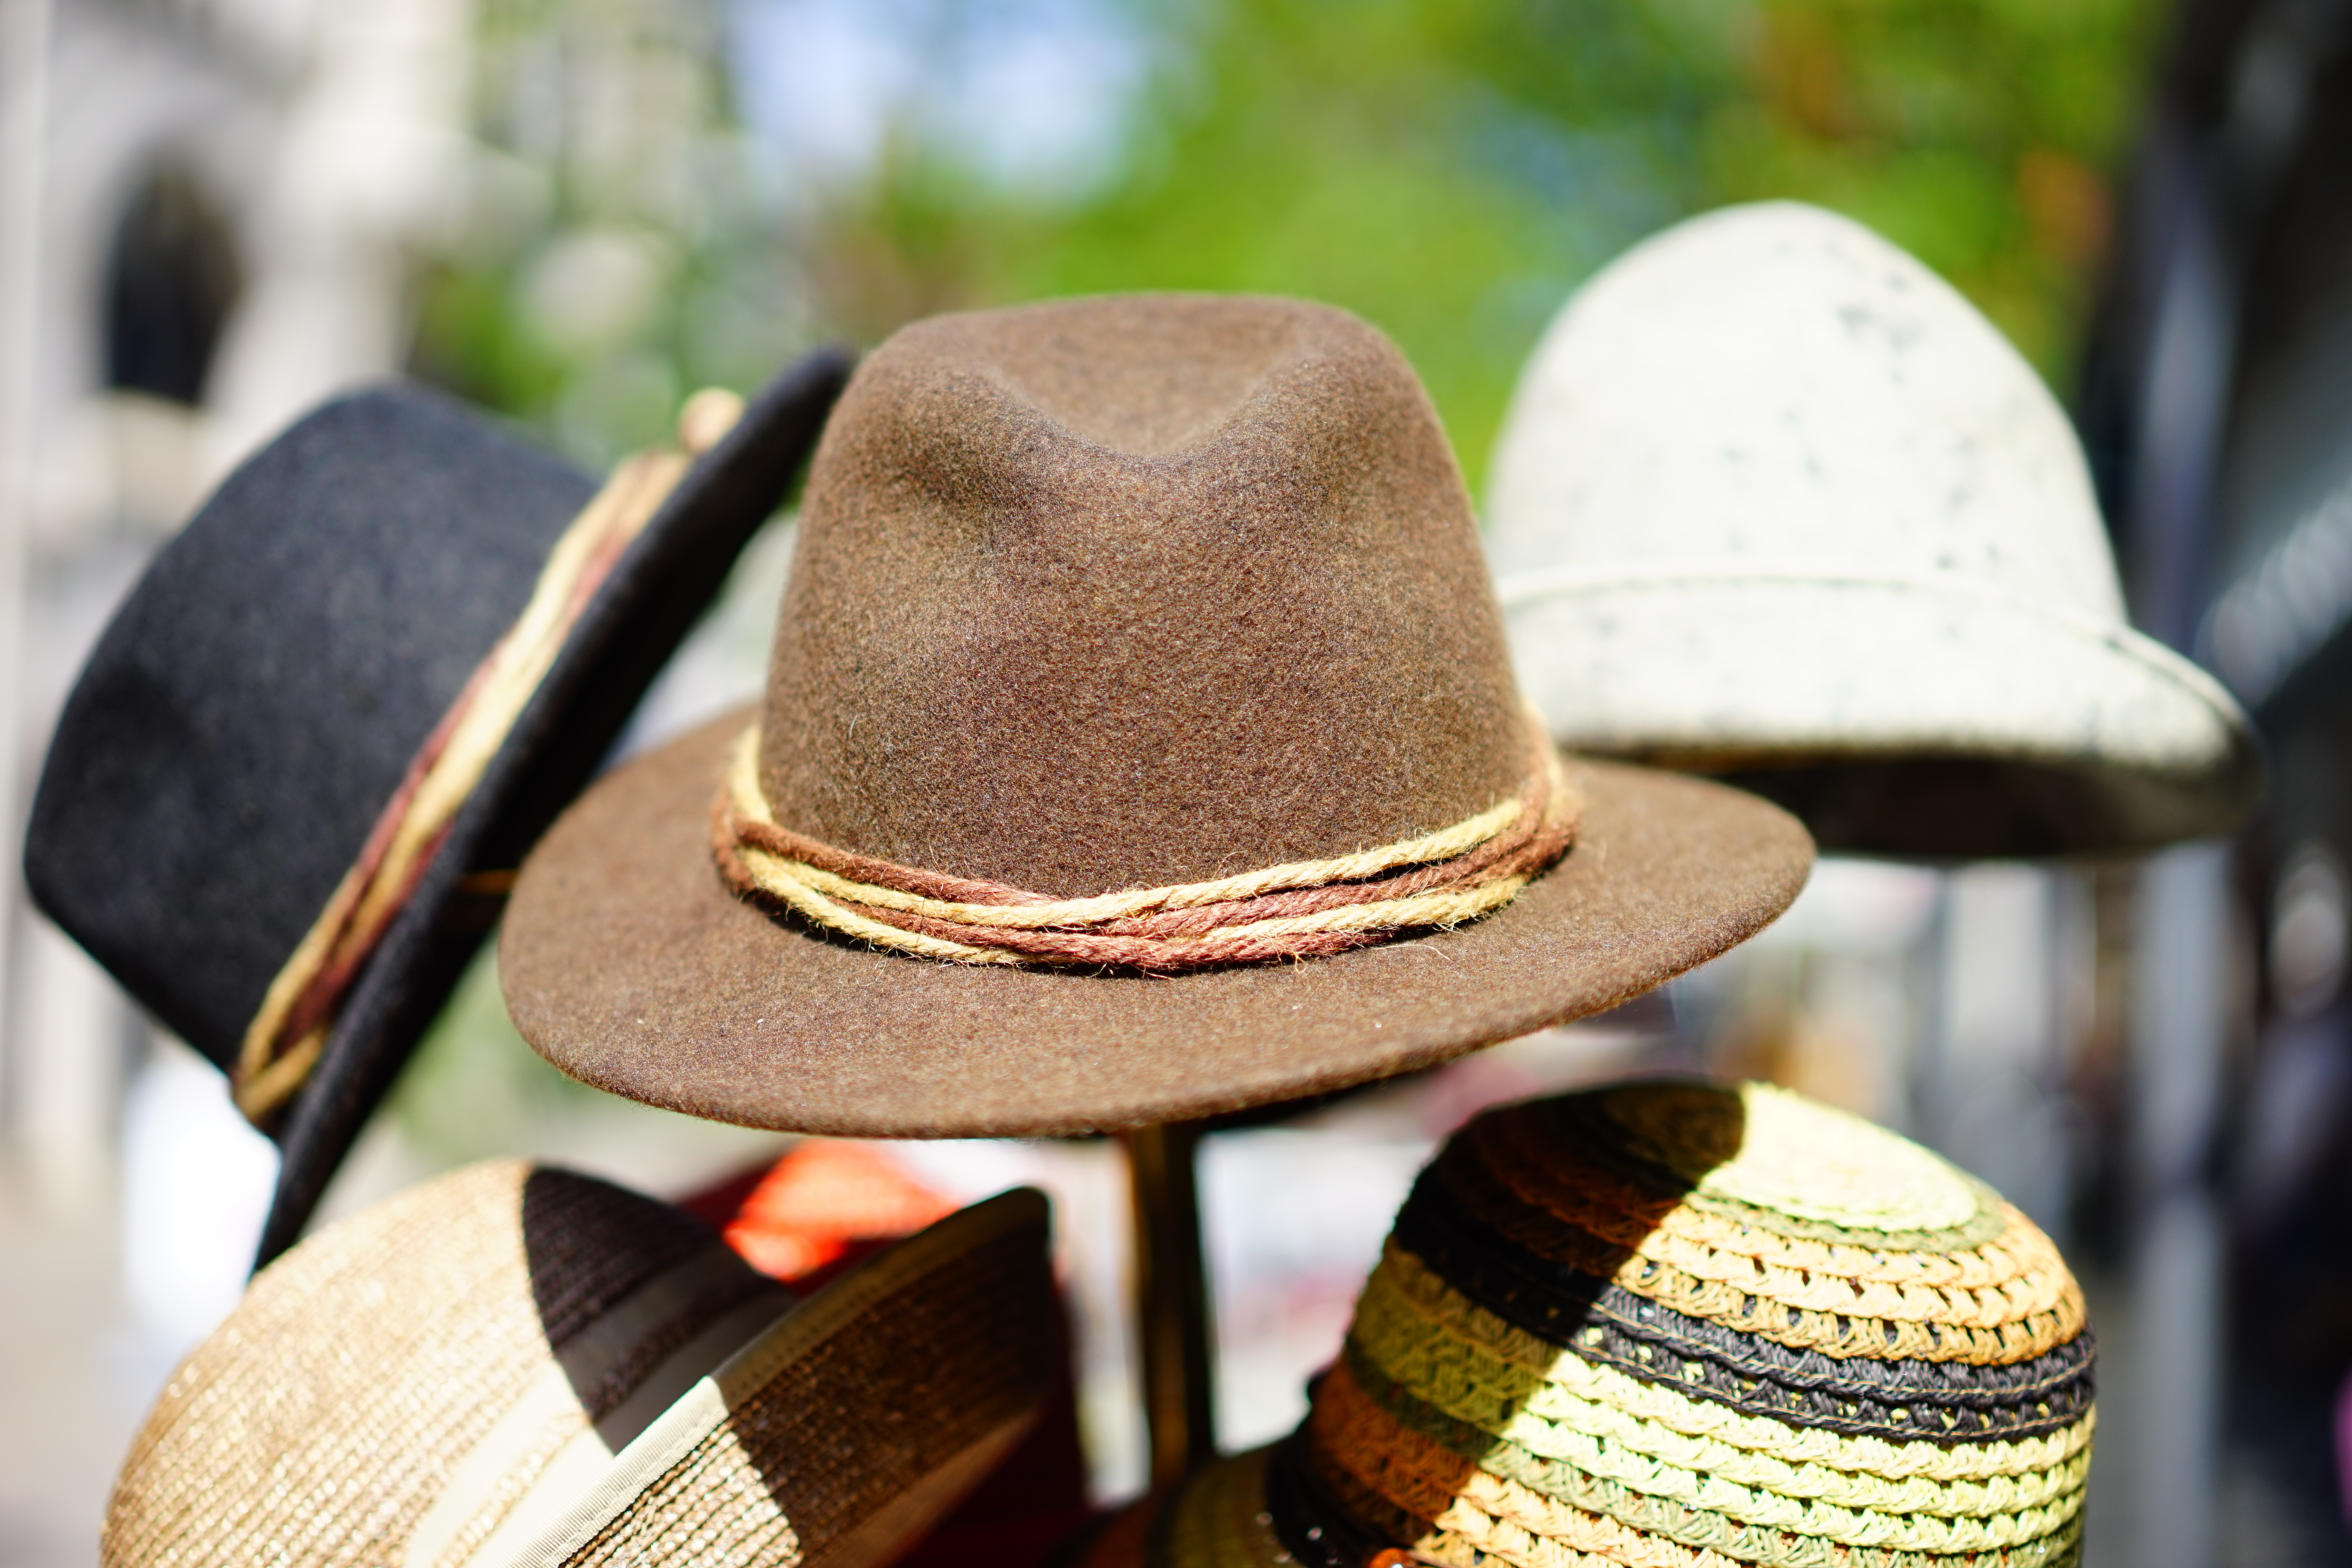
music, hat, fashion, market, clothing, stack, headgear, close up, stacked, trade, sale, headwear, hats, fedora, fashionable, manufactory, felt, headdress, sun protection, hat sale, hutkrempe, cord band, hat manufacture, wool felt, man's hat, work shut, leisure hats, fashion accessory